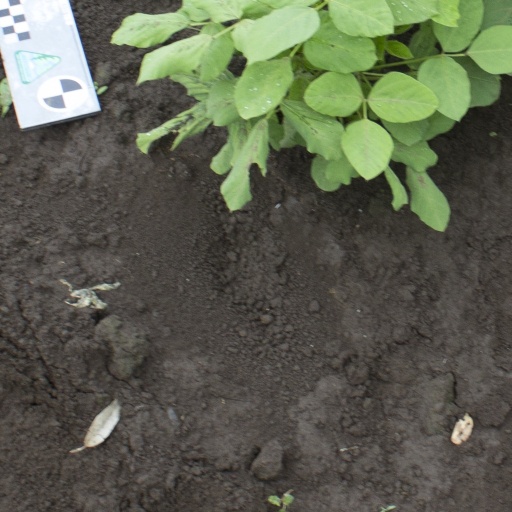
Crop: soybean